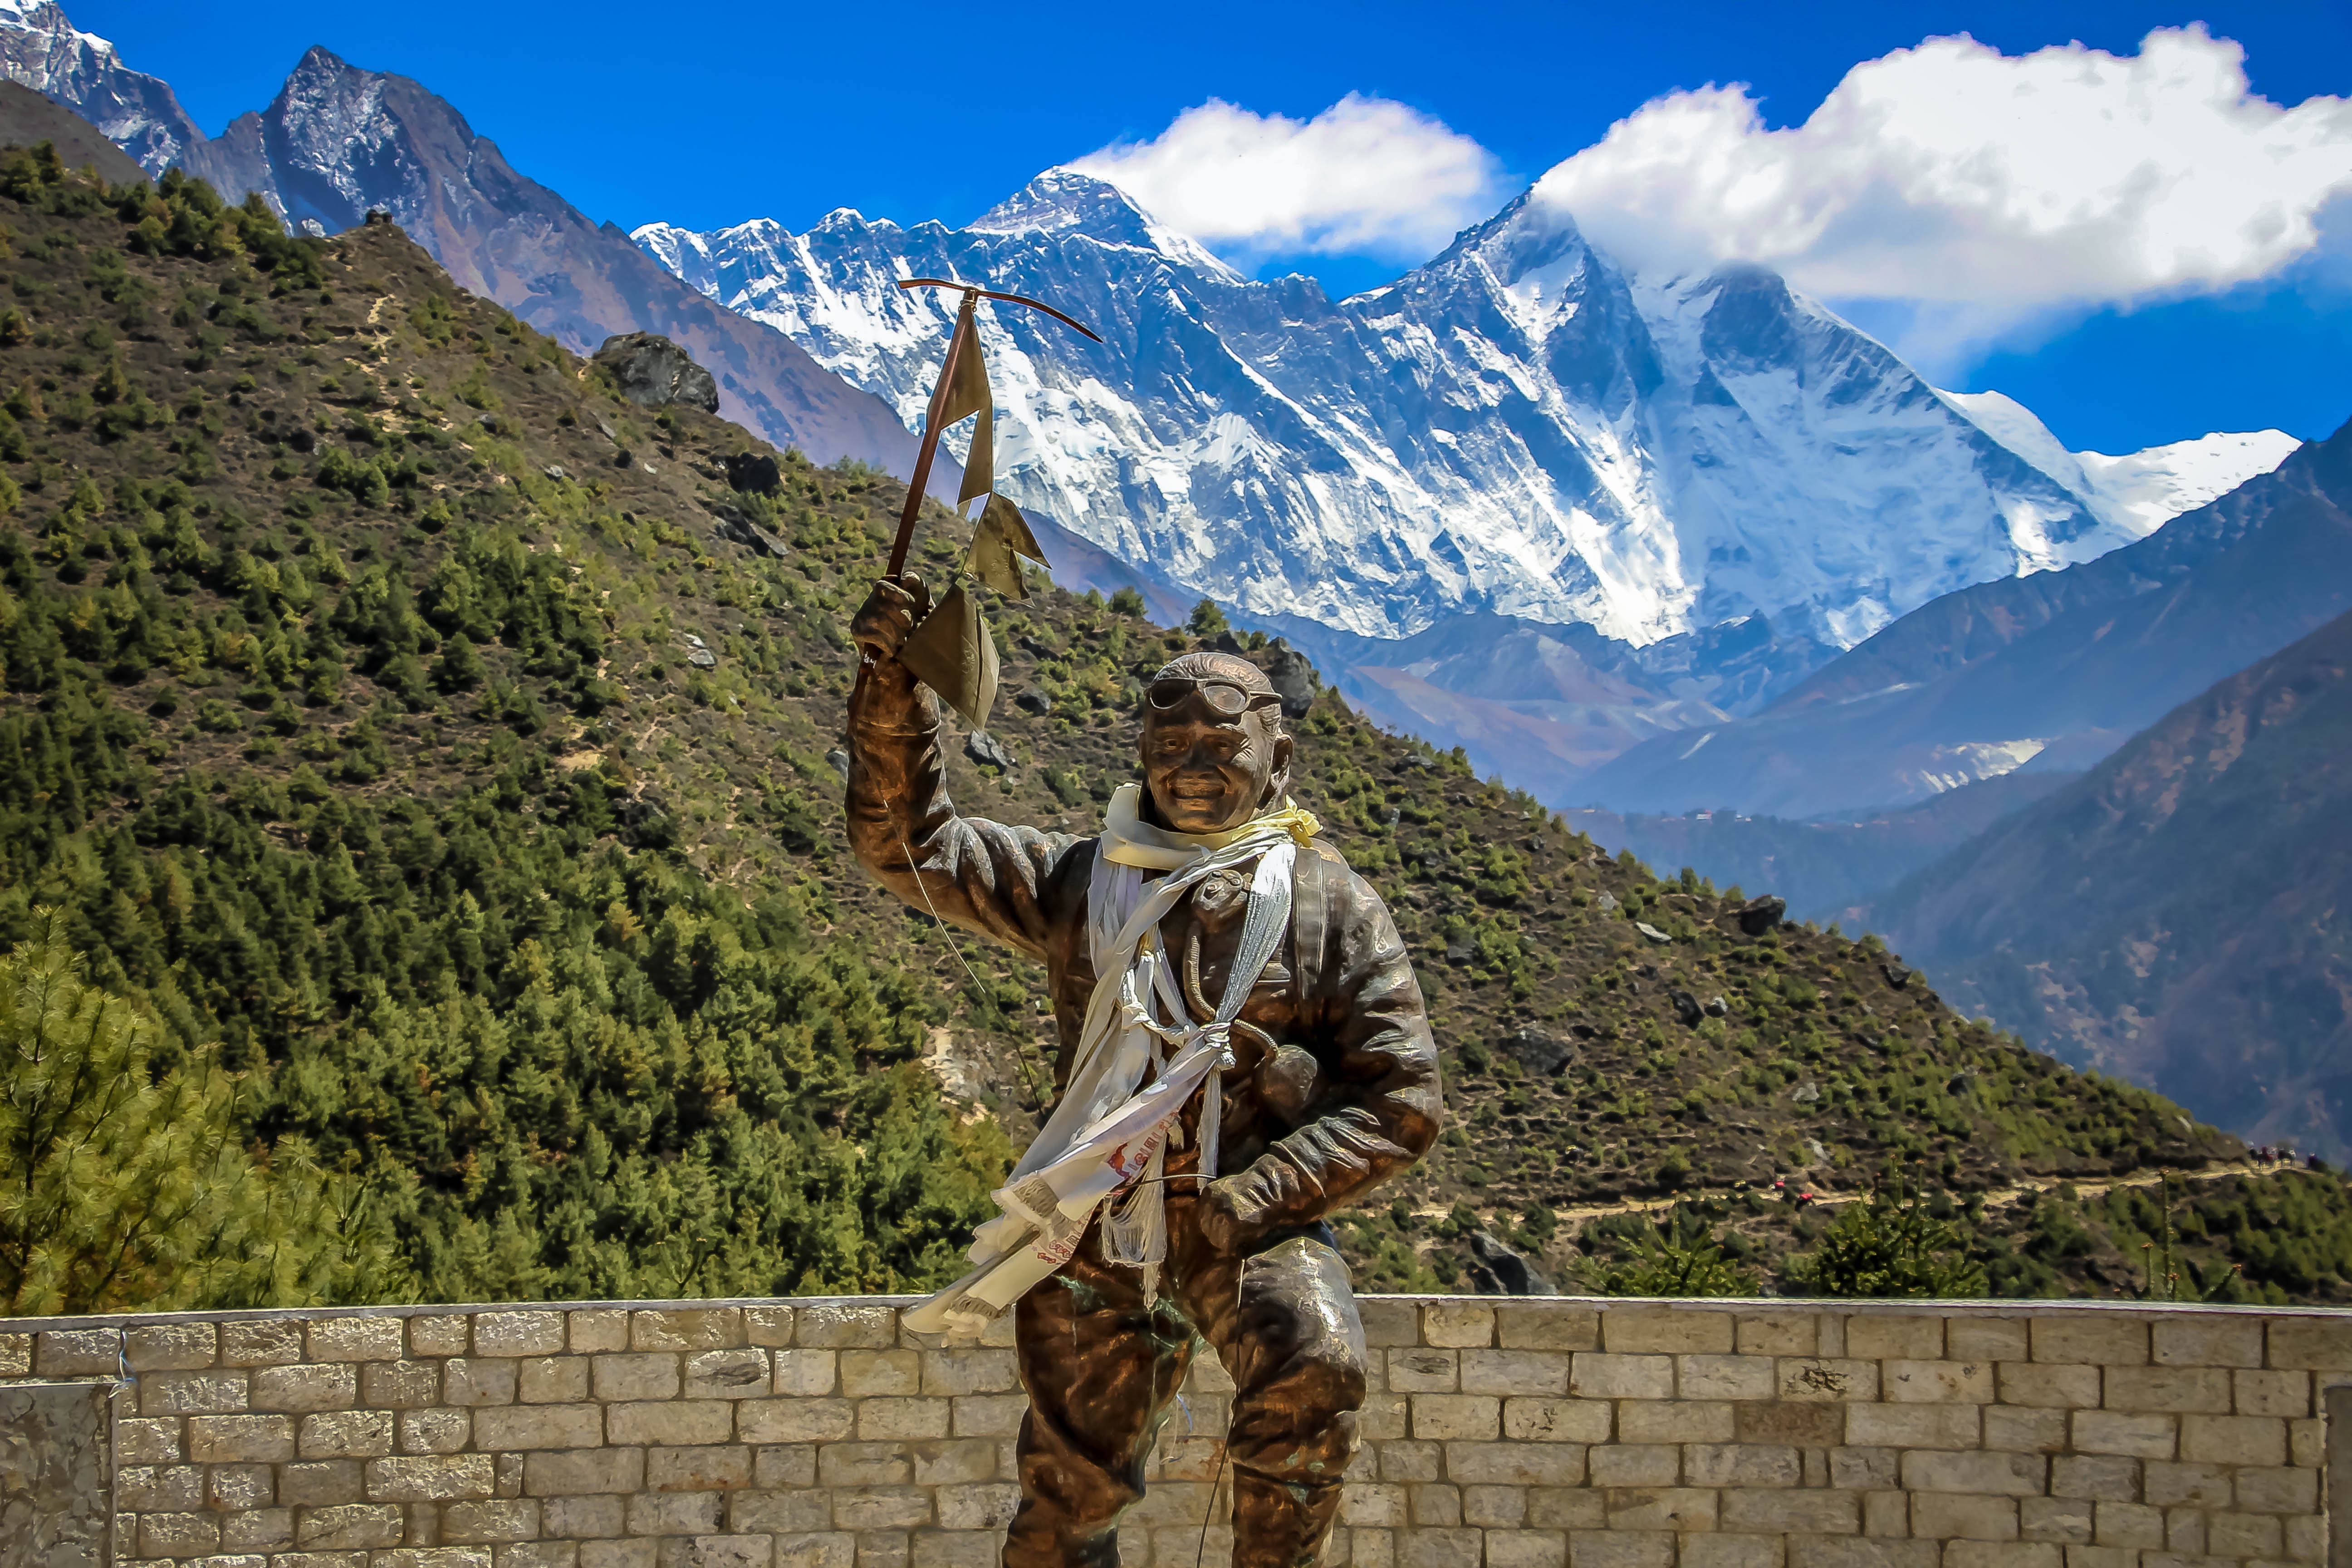
walking, mountain, adventure, valley, mountain range, extreme sport, tourism, alps, mountainous landforms